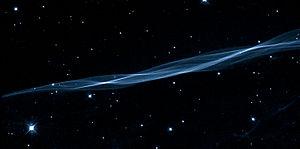
Les Dentelles du Cygne forment un rémanent de supernova dont l'explosion remonterait à une dizaine de milliers d'années. Elles se situent dans la constellation du Cygne. Le nom normalisé de ce rémanent est SNR G074.0-08.6, qui est quelquefois également appelé boucle du Cygne, terme issu de la traduction littérale de son nom anglais.